Subaru Impreza (second generation)

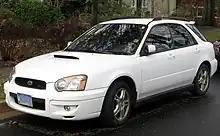
2004–2005 Subaru Impreza WRX wagon (US)

The new S204 was released at the end of 2005. It is based on the WRX STi and similar to the S203. It does away with the roof spoiler and has a different grille from the rest of the Impreza line. The S204 has a two-liter (EJ20) H4 engine capable of developing 324 PS (239 kW; 320 bhp) and a six-speed manual gearbox. When cruising the S204 achieves at 3,000 rpm in top gear and can reach at approximately 6,600 rpm.